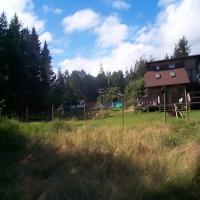
Weather: sun or clear